Cayo Sila Godoy

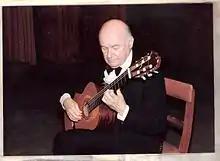
Cayo Sila Godoy in concert

Cayo Sila Godoy (4 December 1919 – 2 September 2014) was a classical guitarist from Paraguay.